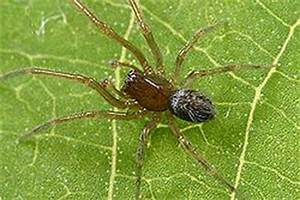
Label: ragno